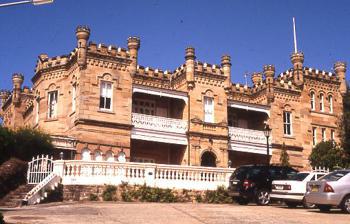
Country: Australia
Year built: 1892
Castle; mansion in New South Wales, Australia Fernleigh Castle Alternative names Fernleigh General information Status Completed Type Castle ; mansion Architectural style Victorian Location 5 Fernleigh Gardens, Rose Bay , Sydney , New South Wales Country Australia Coordinates 33°52′05″S 151°16′21″E / 33.8681°S 151.2726°E / -33.8681; 151.2726 Client Frank Bennett (1892) Technical details Material Sydney sandstone ; cedar joinery Other information Number of rooms c. 30 Register of the National Estate Official name Fernleigh Castle, 5 Fernleigh Gdn, Rose Bay, NSW, Australia Designated 21 March 1978 Reference no. 2495 Class Historic New South Wales Heritage Database (Local Government Register) Official name Fernleigh Castle - main building Type Built Designated 10 March 1995 Reference no. Local register Group/collection Residential buildings (private) Category Mansion References Fernleigh Castle is a historic house in the Sydney suburb of Rose Bay , New South Wales , Australia. Completed in the Victorian architectural style, the house is listed on the (now defunct) Australian Register of the National Estate and the Woollahra local government heritage database . History and description Fernleigh Castle was built in 1892 on the site of a sandstone cottage built in 1874, and incorporates the original walls of that building. Castle-like in appearance, it is constructed of sandstone and features a square Norman-style tower, smaller towers with their own turrets, and castellated walls. Although it also includes wrought iron balconies similar to homes in Paddington . The house has thirty rooms and a number of stained-glass windows. Heritage listing One of the very few large Victorian mansions still intact in Sydney. A product of the 1890's boom, the structure is a highly decorated example of the stonemason's craft using pink to brown fine dressed sandstone, still in very good condition. The interiors of the main rooms are very decorative contained elaborate plaster ornamentation to walls, piers and archways. Much original cedar joinery remaining and fine crafts example in the main stair. Other notable items include large tiled fireplaces framed by finely carved mahogany mantels with marble pillars supports, intricate stained glass windows, large bedroom (35ft by 18ft) three feet deep porcelain bath in cedar and marble frame, figured of white zinc. See also Site of Ficus superba var. henneana tree References Wikimedia Commons has media related to Fernleigh Castle, Rose Bay .